Tom Aldred

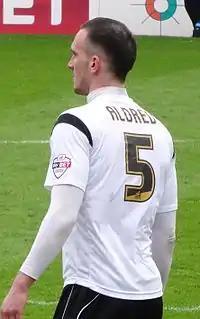
Aldred playing for Accrington Stanley in 2014

Colchester United manager John Ward signed Aldred on a two-year deal following his Watford release on 1 September 2011. Two months later, he was loaned to Torquay United from 24 November to 2 January as injury cover, although he failed to make an appearance for the Gulls.